Ellen Buckingham Mathews

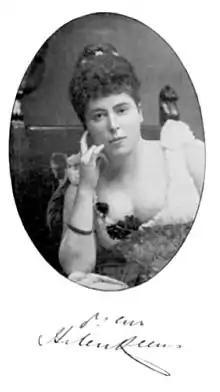
Helen Mathers "ca." 1893 by Stanislaw Walery

Ellen Buckingham Mathews (26 August 1849 – 10 March 1920) was a popular English novelist during the late 19th and early 20th centuries. She was also known as Mrs Reeves after her marriage in 1877 to Dr. Henry Albert Reeves (1841–1914) but was best known under her pen name, Helen Mathers.